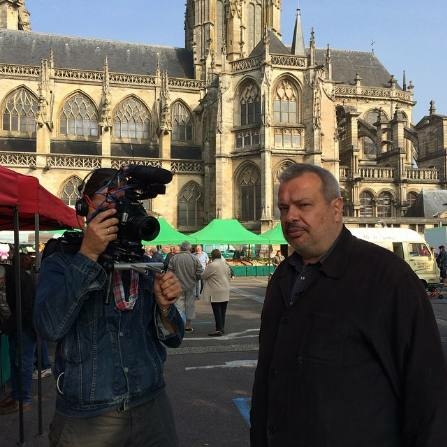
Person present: Yes